Siege of Wesenberg (1574)

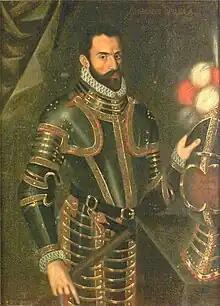
Pontus de la Gardie

Thus, the besieging forces were demoralized. In addition, supplies ran out and tensions grew after the German faction blamed the failures on a lack of Scottish support. On 17 March 1574, a brawl between German and Scottish mercenaries occurred, triggered by insults and/or unpaid ale in the canteen. First, a German officer tried to intervene, but when he was unsuccessful and the brawl turned into an open fight, de la Gardie, Tott, and Ruthven arrived to the scene in person. They were however likewise attacked and fled, with Ruthven suffering severe injuries.